Casa dos Maias

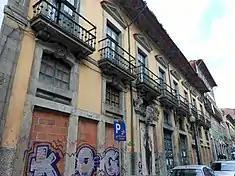
Detail of the front facade, showing the two register of windows

Located in an urban setting, it is flanked by similar constructions on "Rua das Flores", alongside various buildings of similar stature and form.